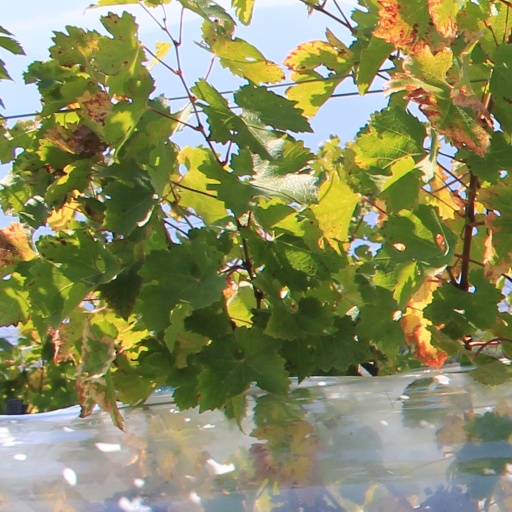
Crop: grape